Hotel Raftopulo

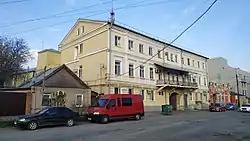

Hotel Raftopulo (Russian: Гостиница Рафтопуло) is a cultural heritage of regional significance. The hotel located along October Street, 35 in Taganrog, Rostov Region, in Russia. Since 1992 it belongs to the monuments of the city history.